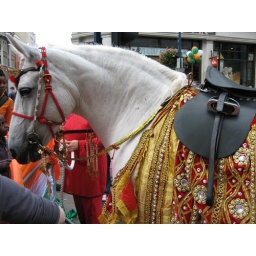
a white horse on display at the indian summer festival in regent street